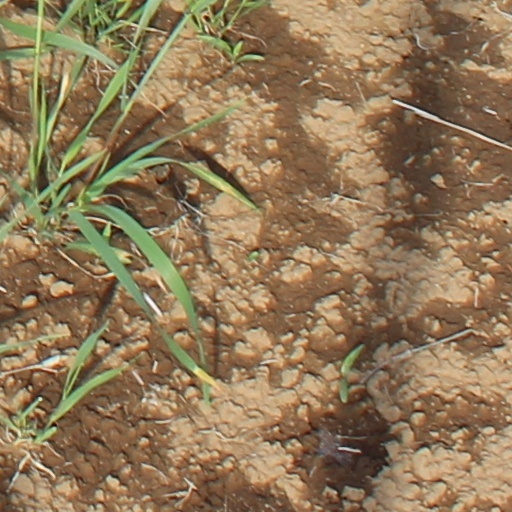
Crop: wheat